Tropical Storm Beatriz (2017)

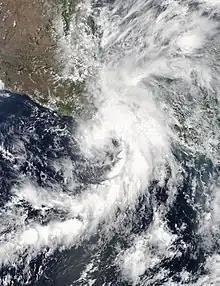
Tropical Storm Beatriz at peak intensity off the coast of Oaxaca on June 1.

Tropical Storm Beatriz was a short-lived tropical storm that made landfall in the Mexican state of Oaxaca in June 2017. The second named storm of the 2017 Pacific hurricane season, Beatriz developed from a tropical wave which had exited the coast of West Africa on May 18 and crossed Central America, and was designated as Tropical Depression Two-E on May 31. Shortly after being upgraded to a tropical storm, Beatriz made landfall near Puerto Angel, Mexico on the evening of June 1. It subsequently weakened into a tropical depression as it moved ashore, dissipating quickly afterwards.